Bargoed Interchange

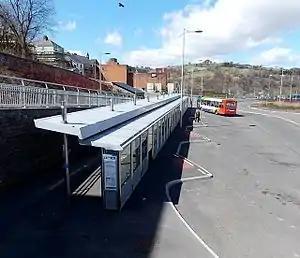
Bargoed Interchange, officially opened in June 2011

Bargoed Interchange is a bus station located in the town centre of Bargoed, South Wales. It is situated near the High Street.